Warhammer: Chaosbane

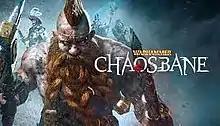

Warhammer: Chaosbane is an action role-playing game developed by Eko Software and published by Bigben Interactive. It was released for Microsoft Windows, PlayStation 4, and Xbox One on 4 June 2019. Players choose to play as one of six character classes from the "Warhammer Fantasy" setting: a human soldier of the Empire, a High Elf mage, a Dwarf slayer, a Wood Elf scout, a Dwarf engineer, or a human witch hunter. The character must help save the Empire against the daemons of Chaos. Downloadable content featuring a storyline around the undead Tomb Kings was released on 16 December 2019. An enhanced version of the game was released for Xbox Series X/S on 10 November 2020 and for PlayStation 5 on 12 November 2020.